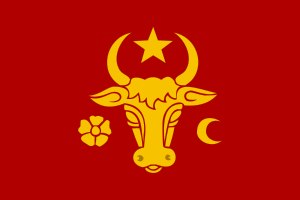
Moldavien
Fyrstendømmet Moldaviens flag frem til 1859
Moldavien er et område i Sydøsteuropa, der var et selvstændigt fyrstendømme fra 14. århundrede, vasalstat under tyrkisk overhøjhed 1513, atter selvstændigt 1856 og blev i 1862 forenet med fyrstendømmet Valakiet til Rumænien.